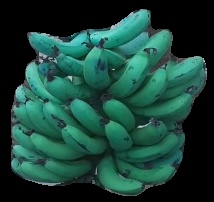
Variety: pachbale
Grade: grade3